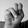
ASL letter: N